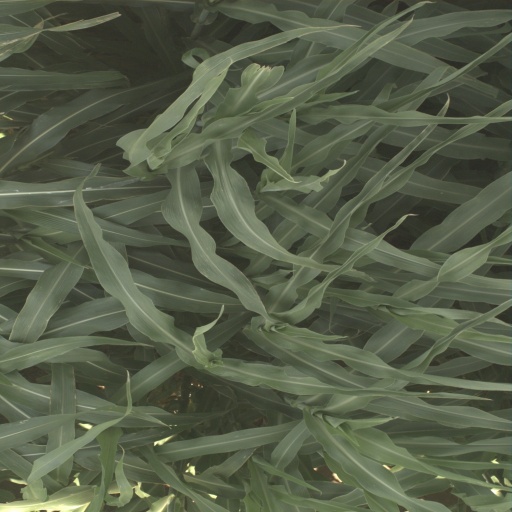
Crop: sorghum